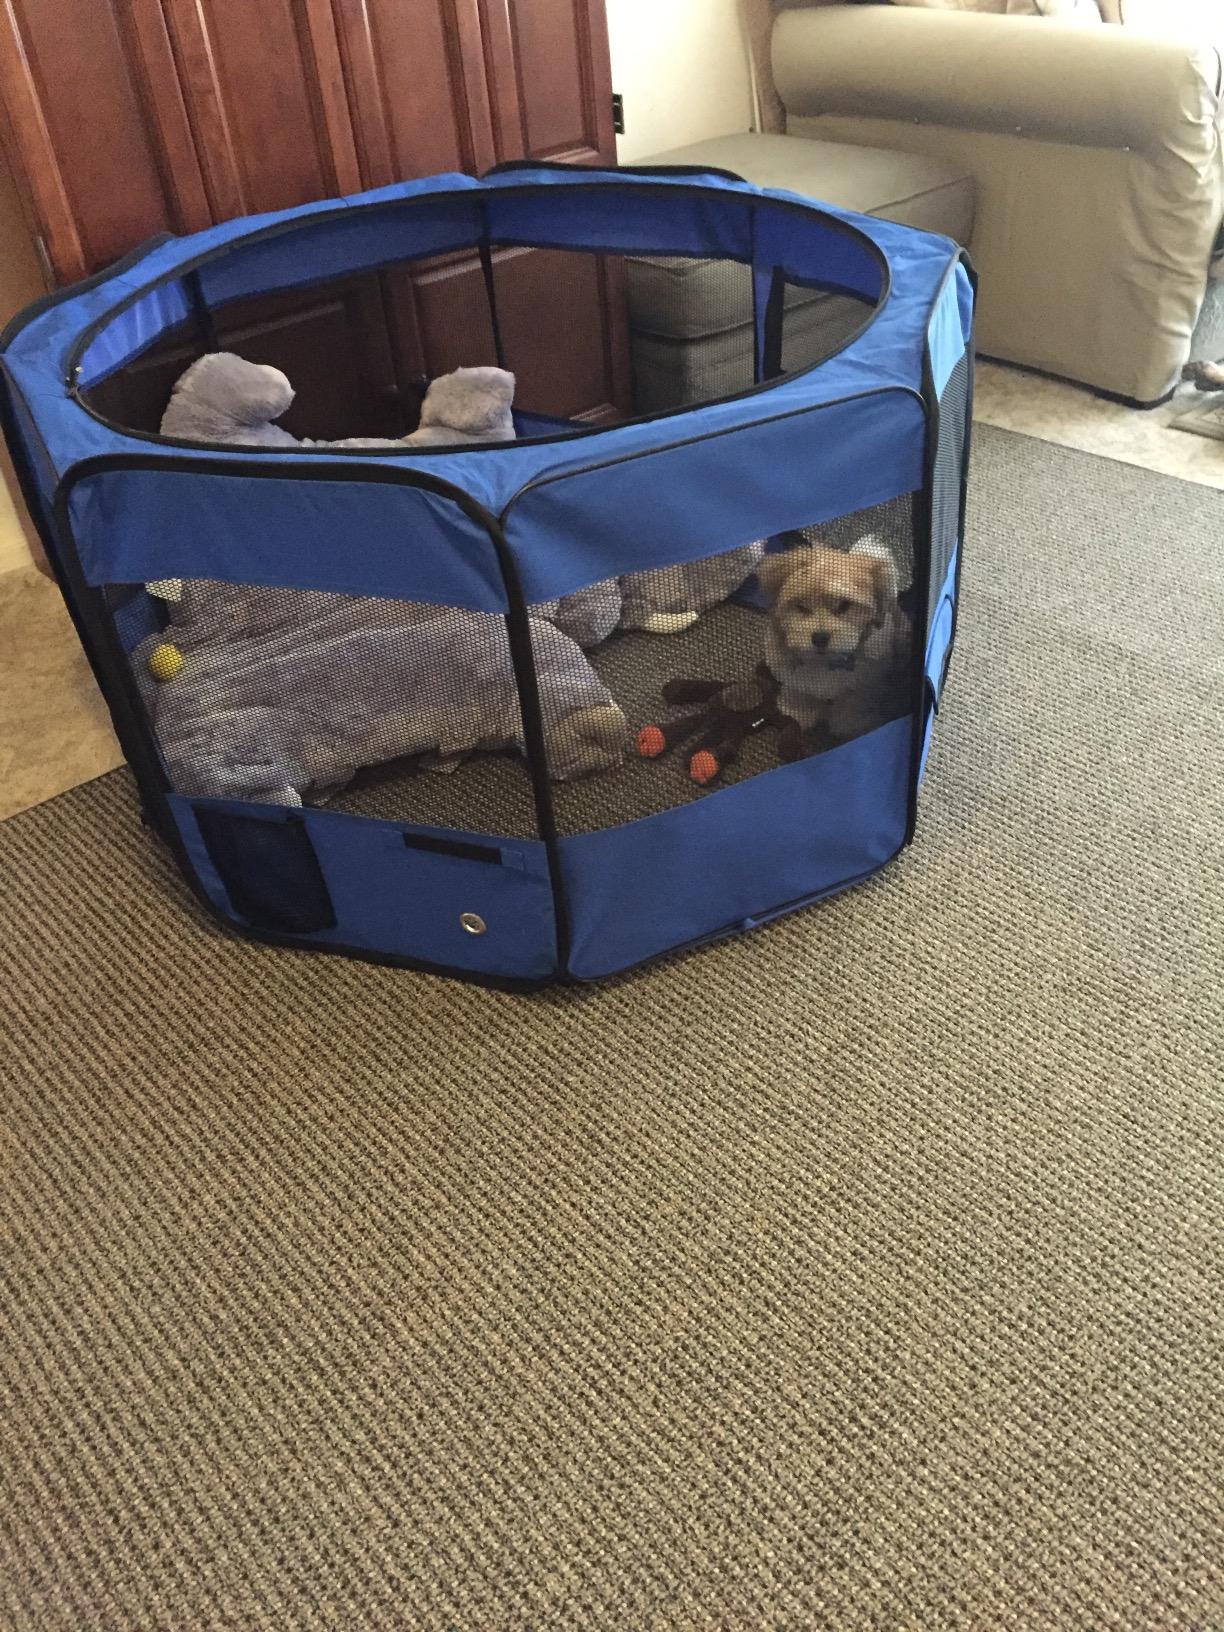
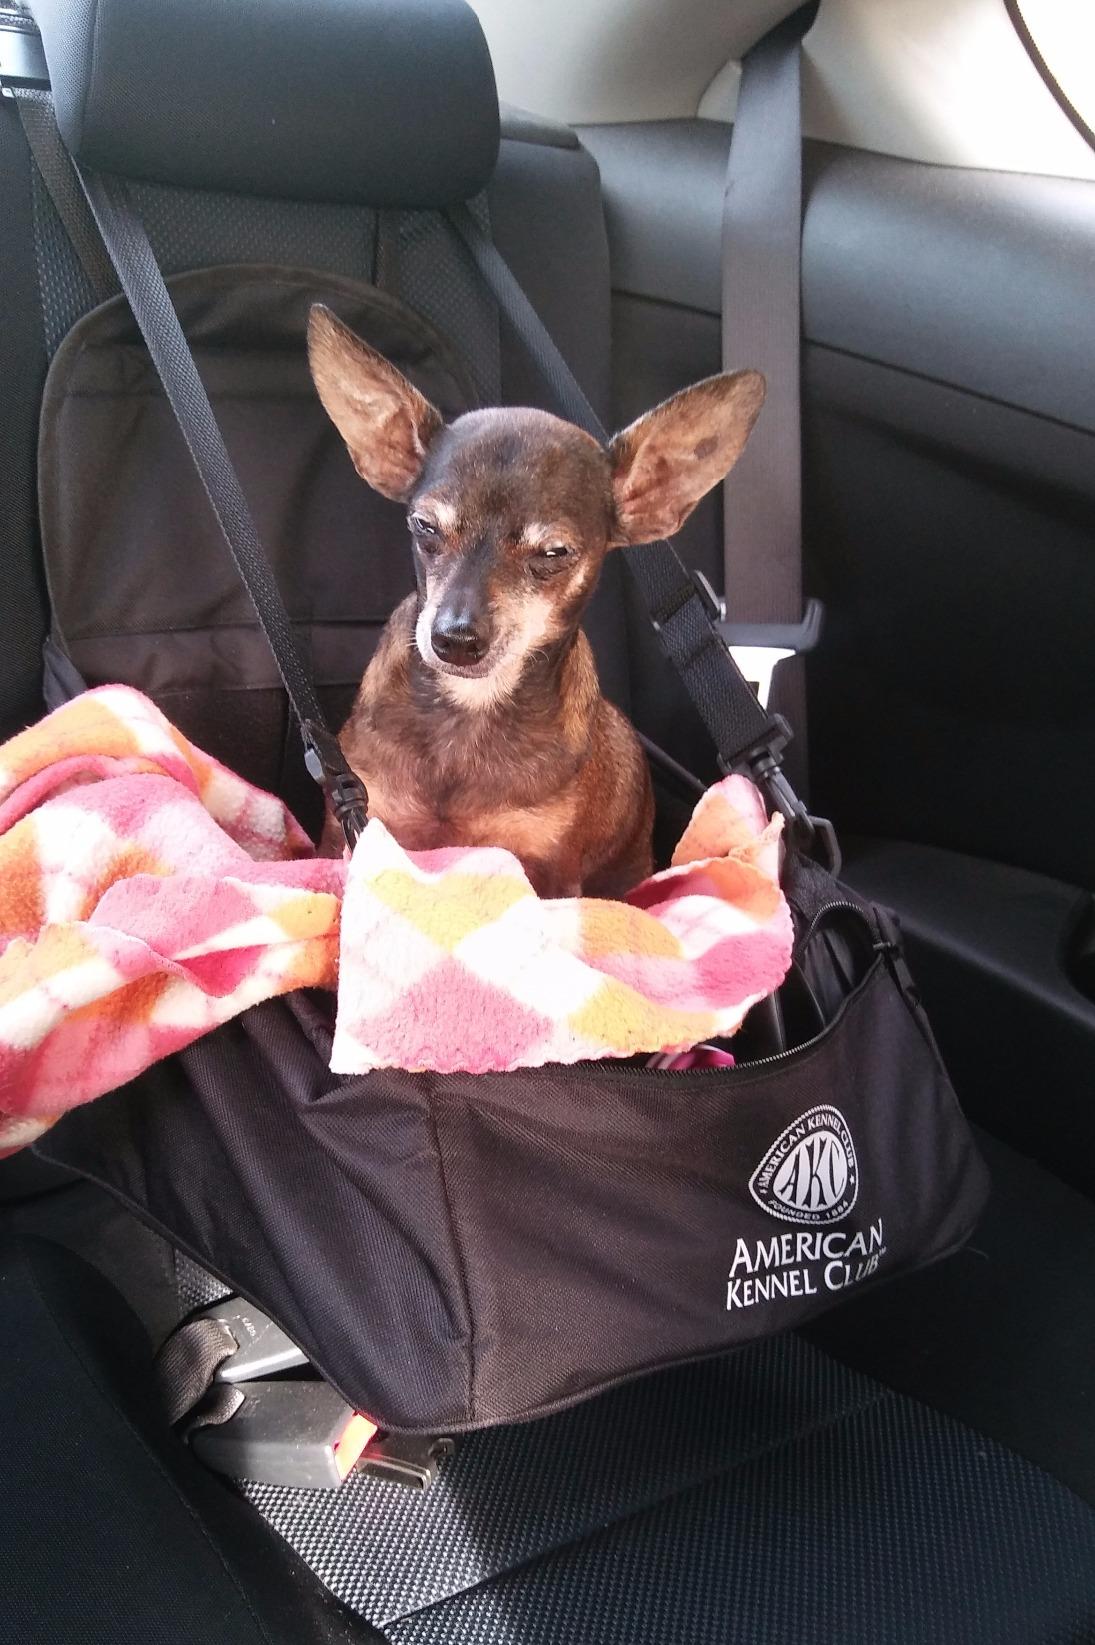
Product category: items_kennel
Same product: no